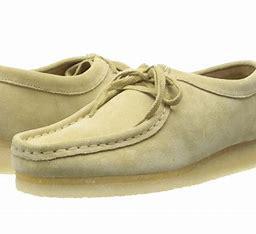
Brand: Clarks
Model: Wallabee